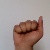
The image shows a hand gesture representing the letter 'A' in Indian Sign Language.